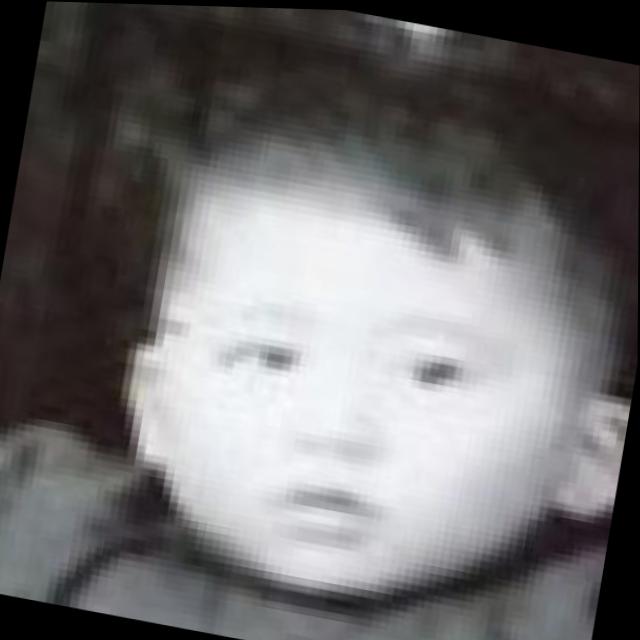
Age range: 0-12